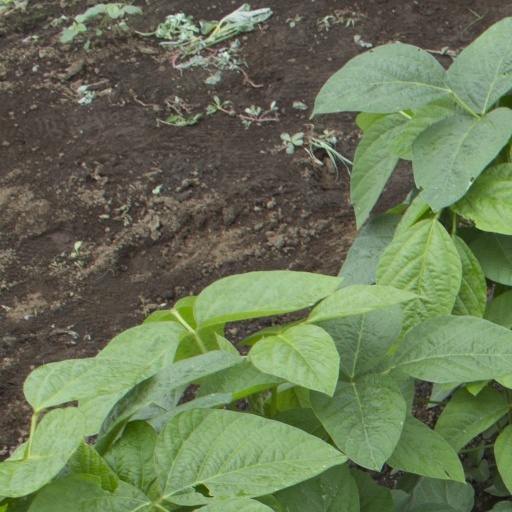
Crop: soybean